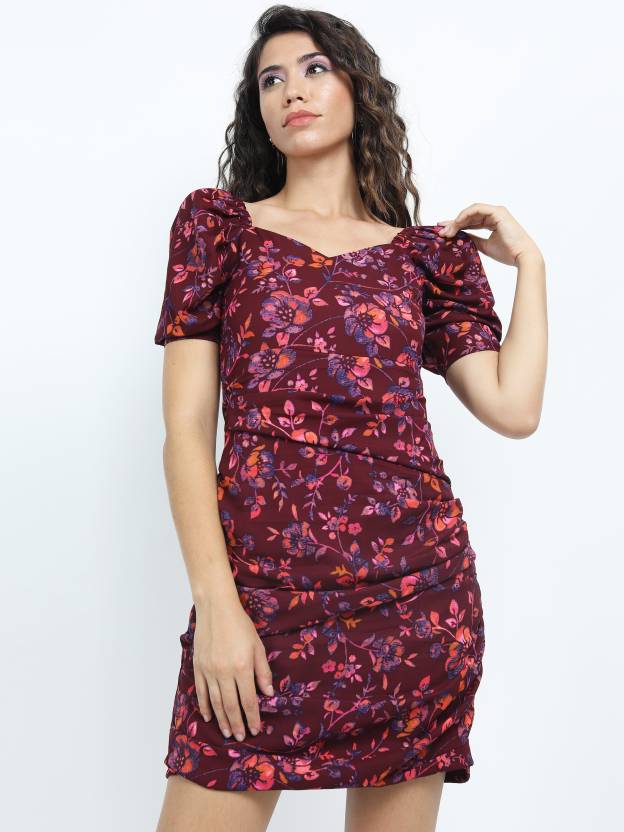
Product: Women Bodycon Green Dress
Price: ₹565
Colors: Green